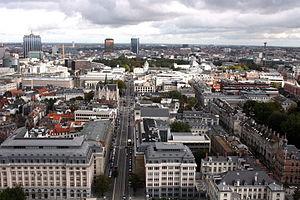
Vue du Nord-Est de Bruxelles depuis la coupole du Palais de justice